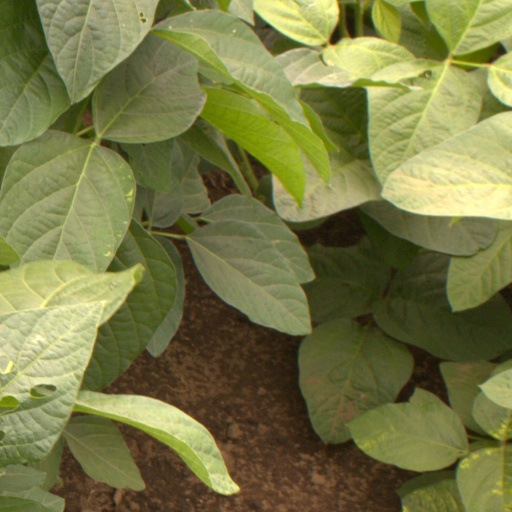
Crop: soybean